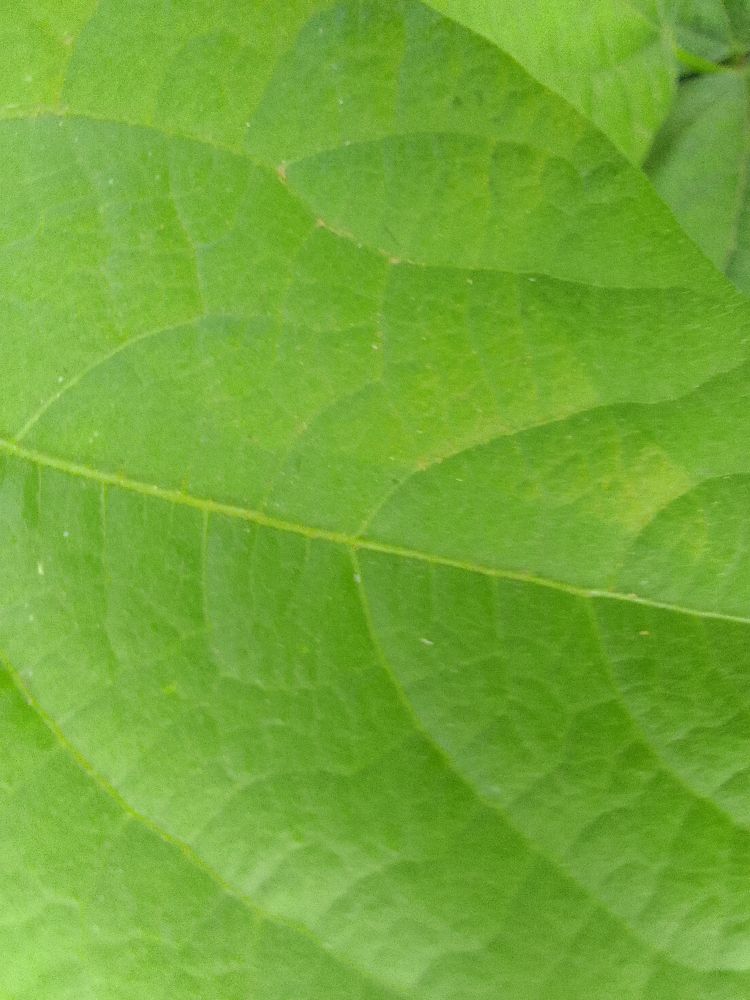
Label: healthy